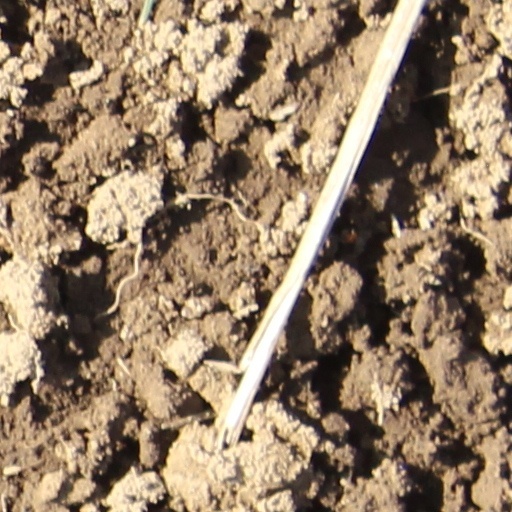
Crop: wheat